Standon, Hertfordshire

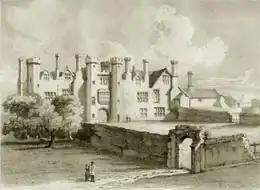
Standon Lordship drawn by Robert Clutterbuck and etched by Edward Blore for "History and Antiquities of the County of Hertford", Vol. 3, (1827)

The place-name is first attested in an Anglo-Saxon charter of 944–46 AD and means "stony hill".